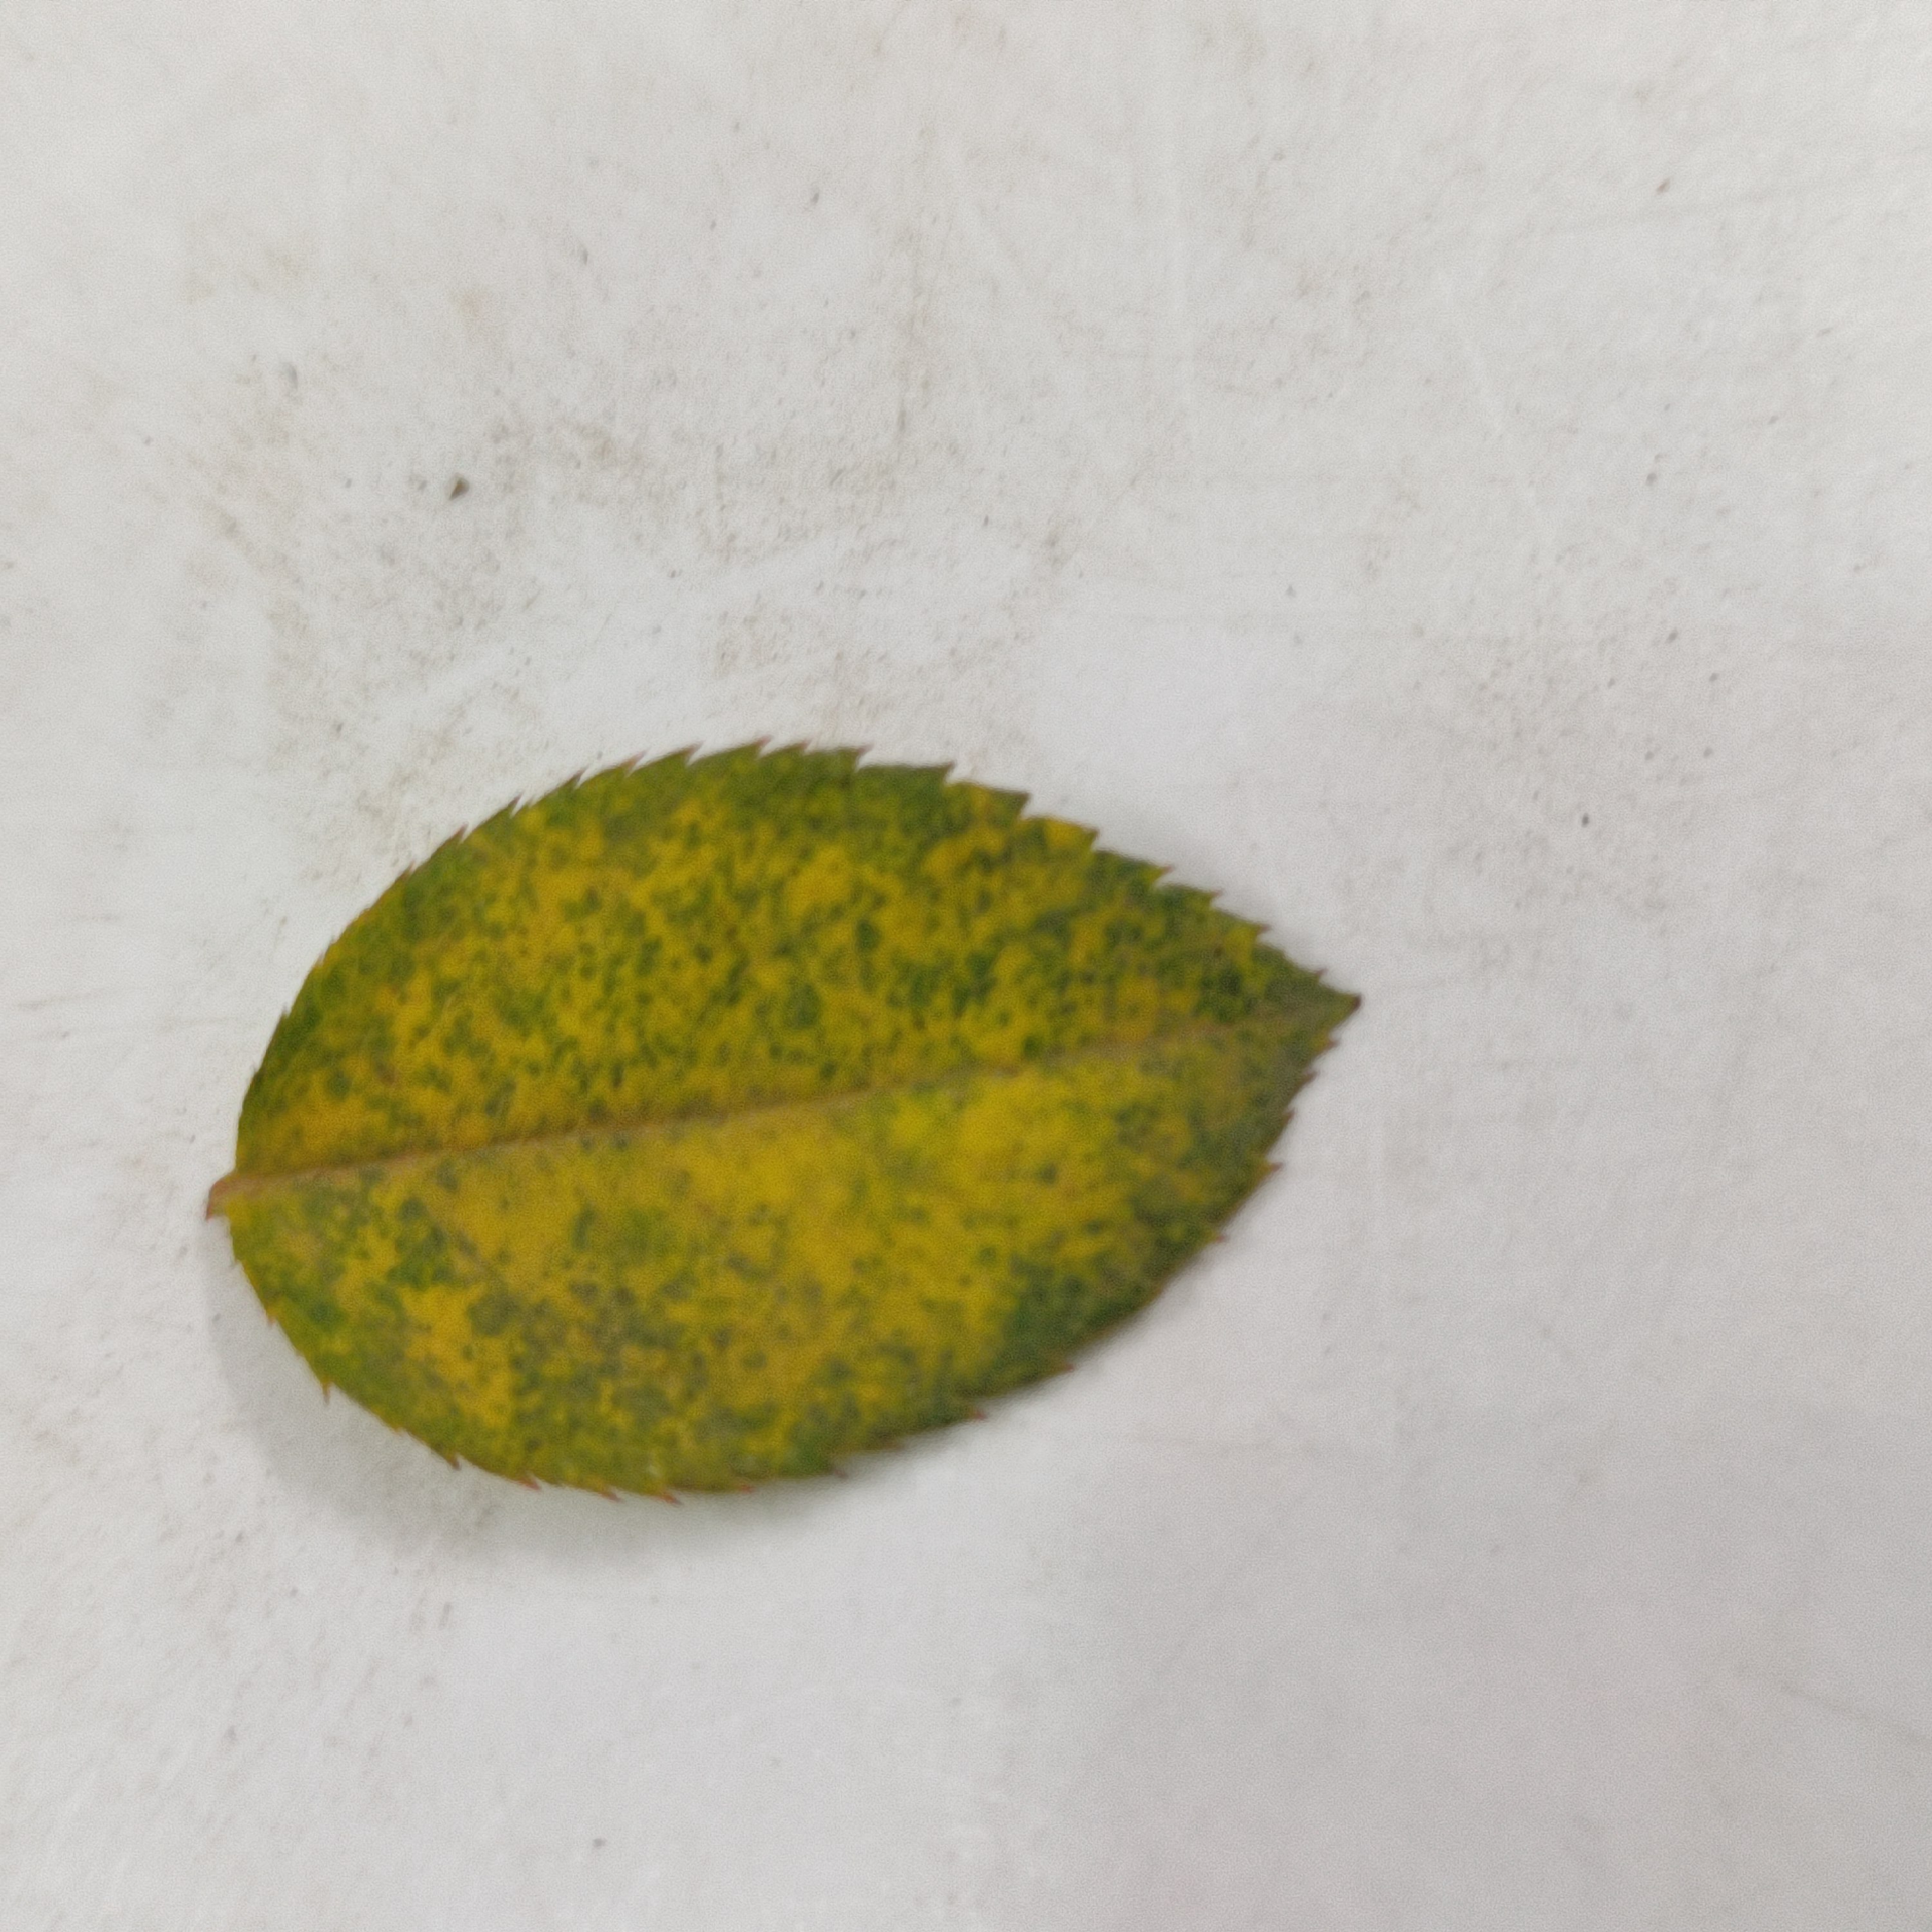
Label: Yellow Mosaic Virus